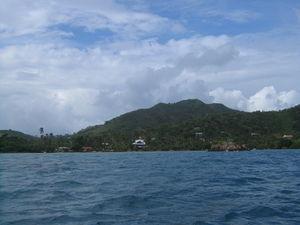
Les aires protégées de Colombie sont gérées par le Sistema Nacional de Áreas Protegidas ou SINAP.